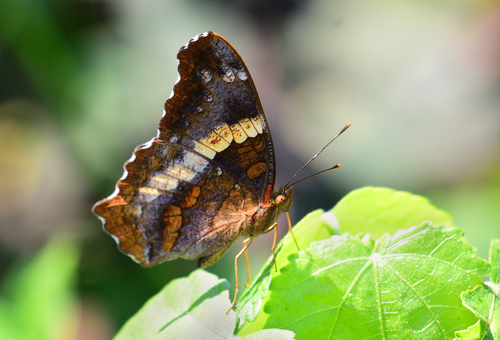
Scientific name: Anartia fatima
Common name: Banded peacock
Family: Nymphalidae
Order: Lepidoptera
Pollinator type: Primary pollinator
Habitat: Open areas and gardens
Geographic range: South America
Conservation status: Least Concern